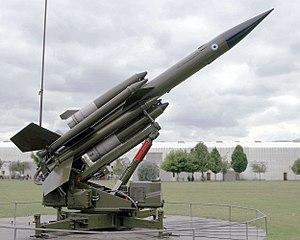
Le Bristol Bloodhound est un missile sol-air longue portée développé par Bristol Aeroplane Company à partir de 1949 dont la mise en service débuta en 1958.
La Bristol Aeroplane Company est une manufacture anglaise d'aéronautique et de moteurs fondée en 1910 par Sir George White. Elle s’est également distinguée dans les années 1950 en compétition automobile et notamment en Formule 1.